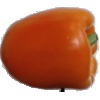
Label: orange_pepper